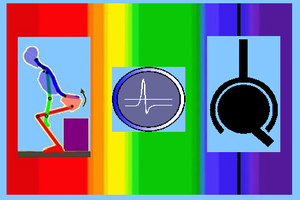
Composition par rapport à des fichiers Commons en licence libre pour servir de pictogramme au département de Biophysique de la Faculté Biologie de la Wikiversité. Le fond est l'Image:Spectre saphire.jpg, celle de gaucheest une des postures de l'Image:MmP22PosAlzarsi.png mise sur fond bleu.